Madala Kunene

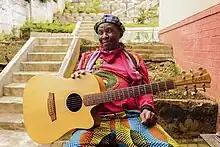
Kunene in 2021

Affectionately known as "Bafo", Madala Kunene (born 17 April 1951) is a South African musician born in Kwa-Mashu, near Durban. Kunene started busking on Durban’s beach-front at the age of 7, making his first guitar out of a cooking oil tin and fish gut for the strings, soon becoming a popular performer in the townships.